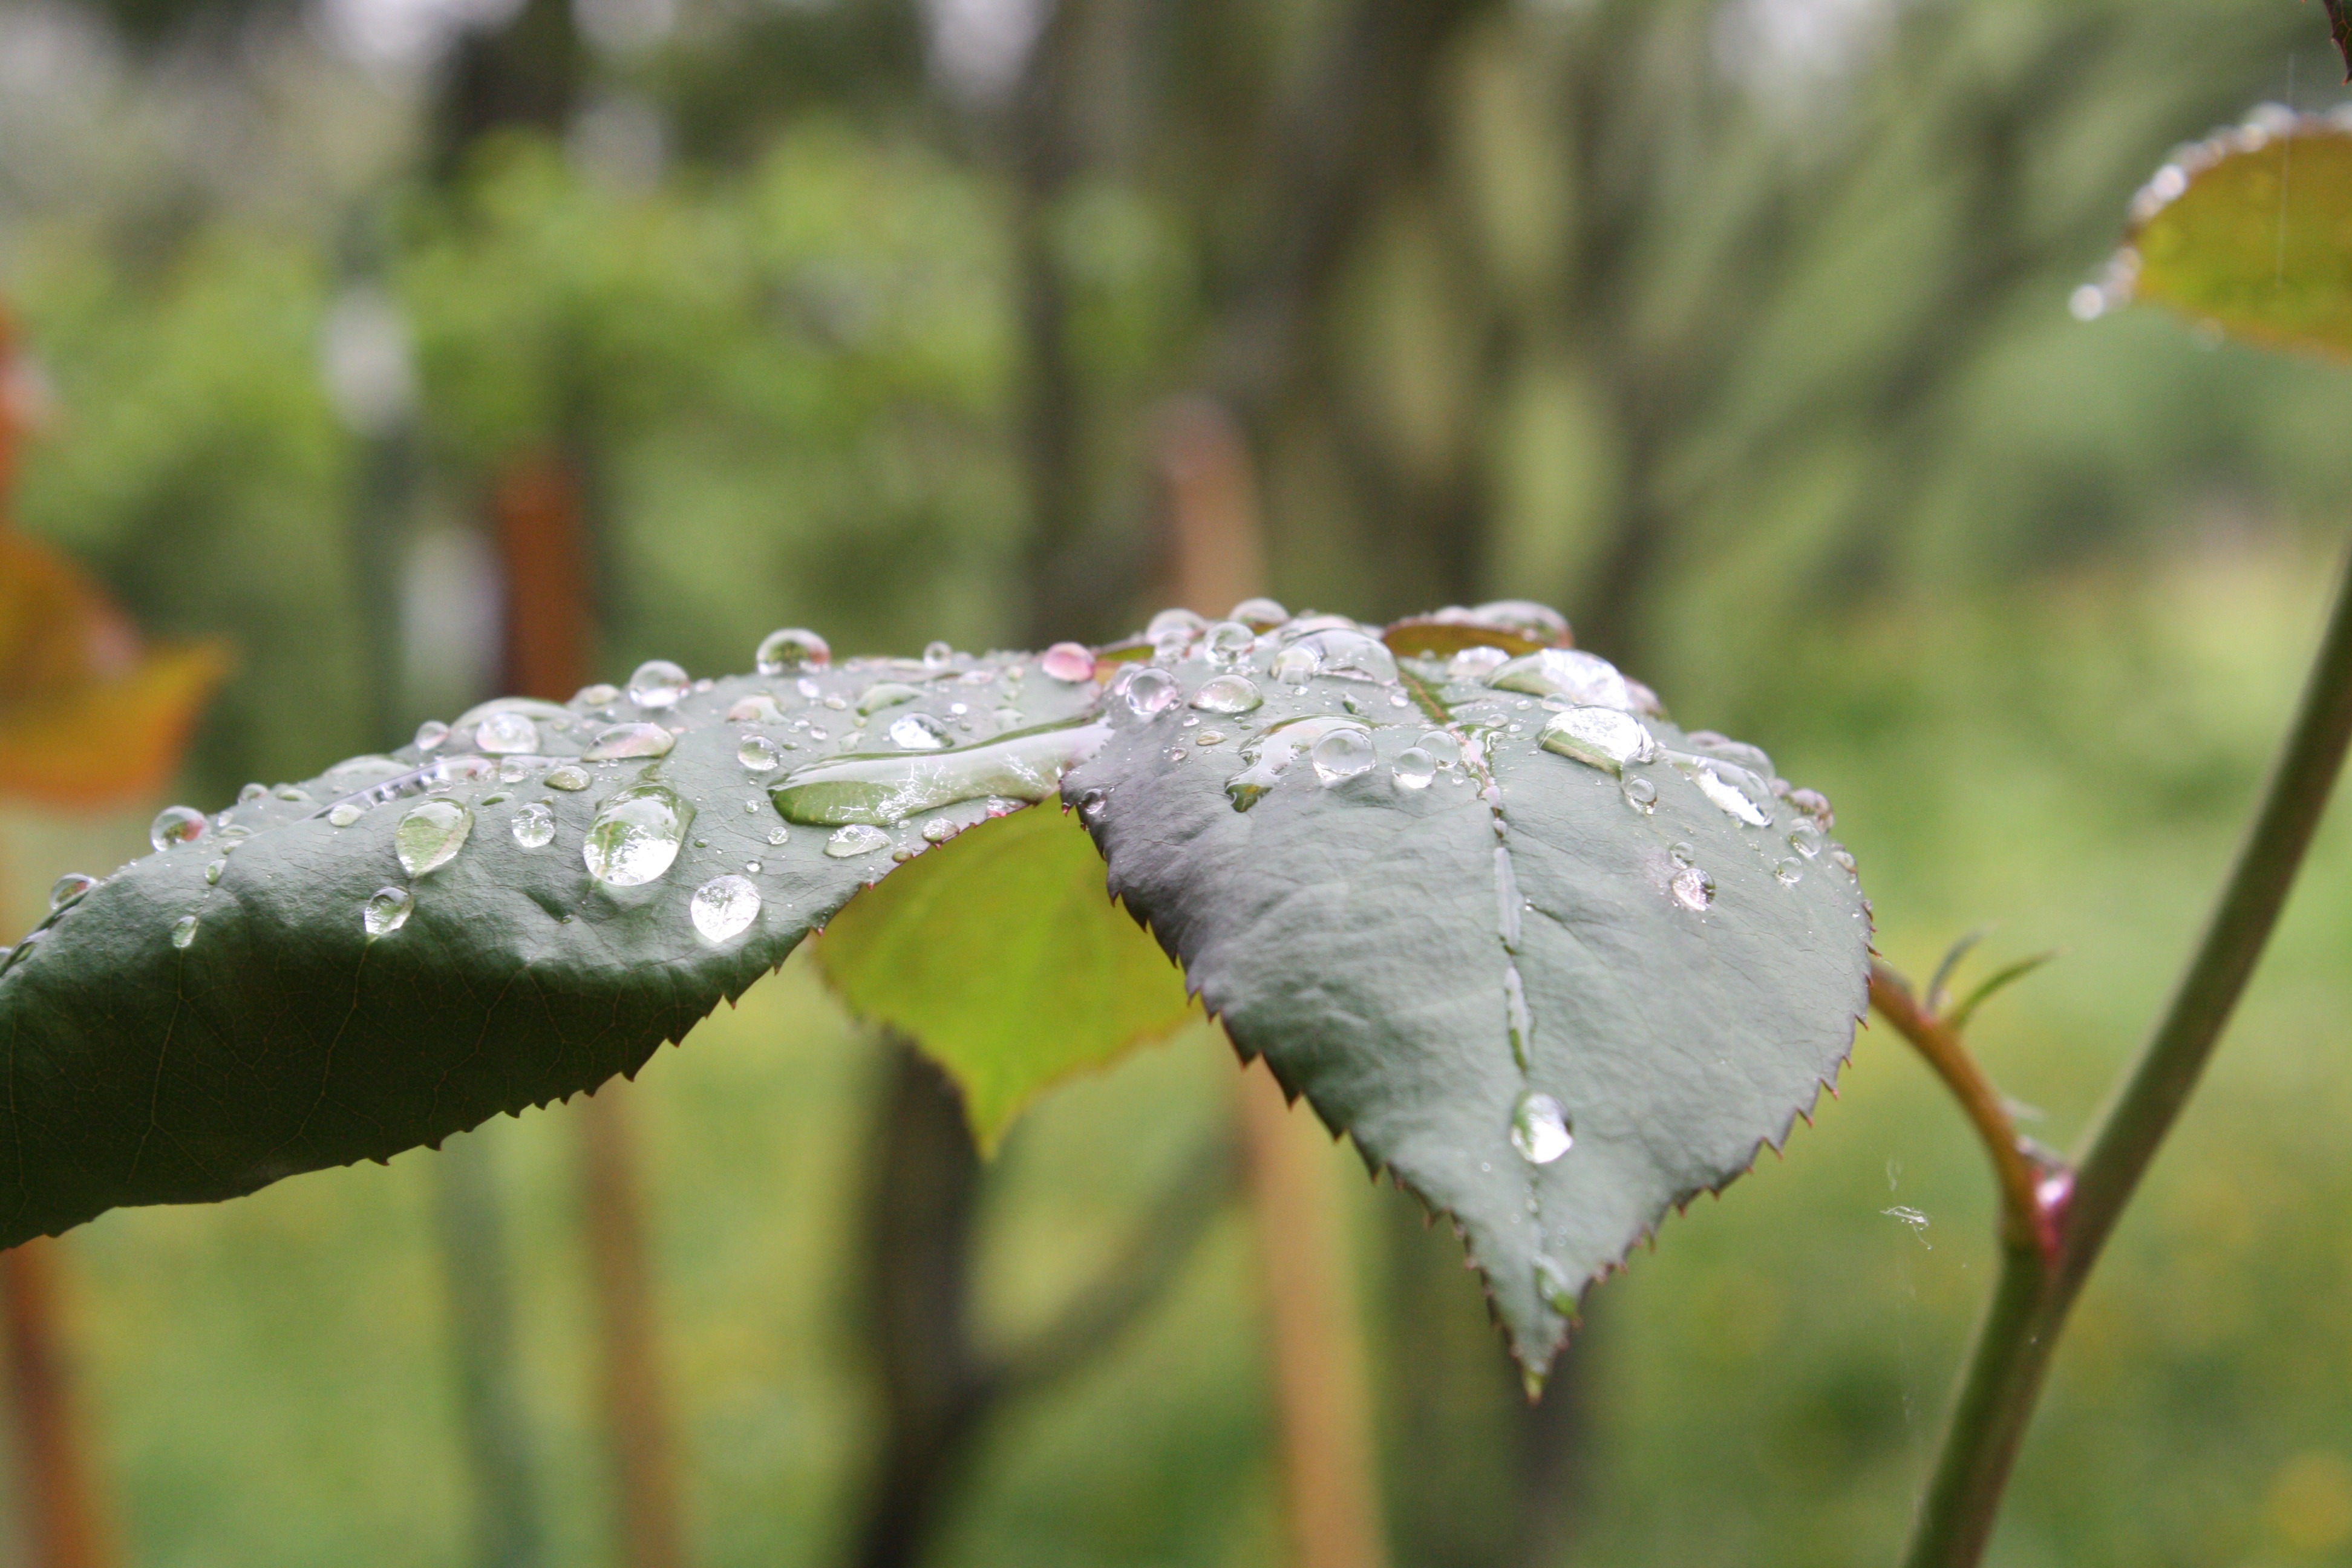
tree, nature, branch, plant, rain, leaf, flower, raindrop, frost, green, macro, autumn, botany, flora, season, fauna, close up, drop of water, moisture, macro photography, flowering plant, rosenblatt, plant stem